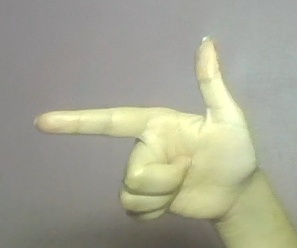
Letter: yaa